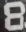
Number: 8